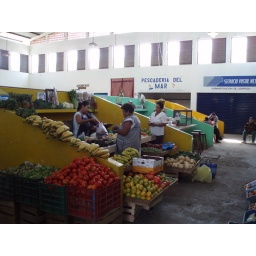
This is an indoor market. Also in the building is the post office and fish sellers.